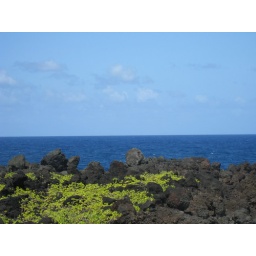
near the black sands beach along Hana Highway